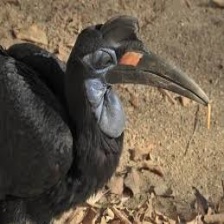
Species: ABYSSINIAN GROUND HORNBILL
Scientific name: BUCORVUS ABYSSINICUS
ImageNet parent category: hornbill